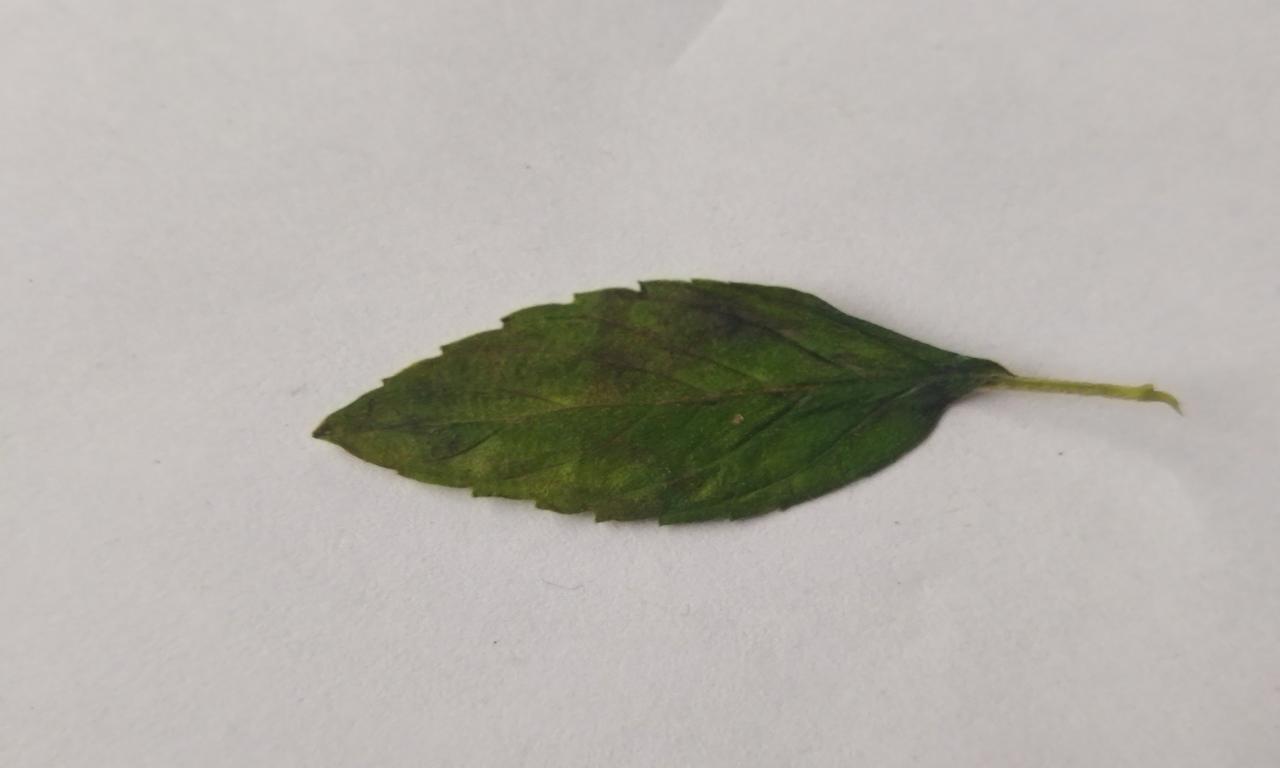
Label: Spoiled